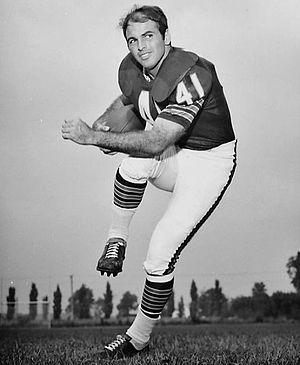
Louis Brian Piccolo était un joueur de football américain des Bears de Chicago pendant quatre saisons. Il mourut à l'âge de 26 ans d'une forme rare de cancer foudroyant, sans doute héritée à la naissance.